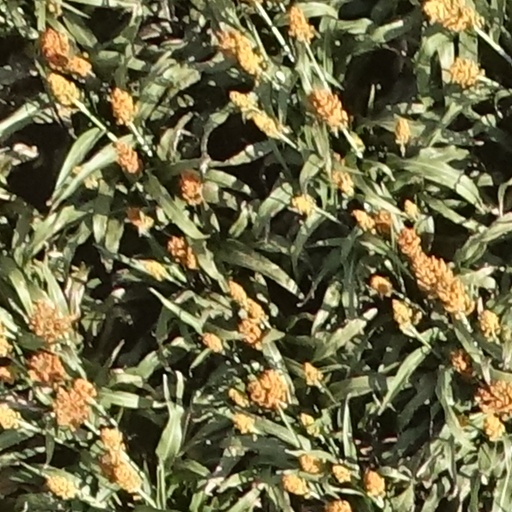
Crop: sorghum